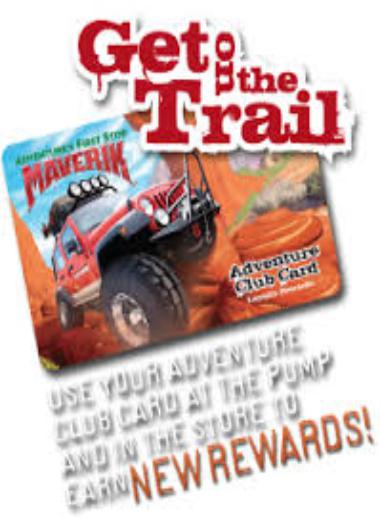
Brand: Maverik Inc
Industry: Others